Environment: real
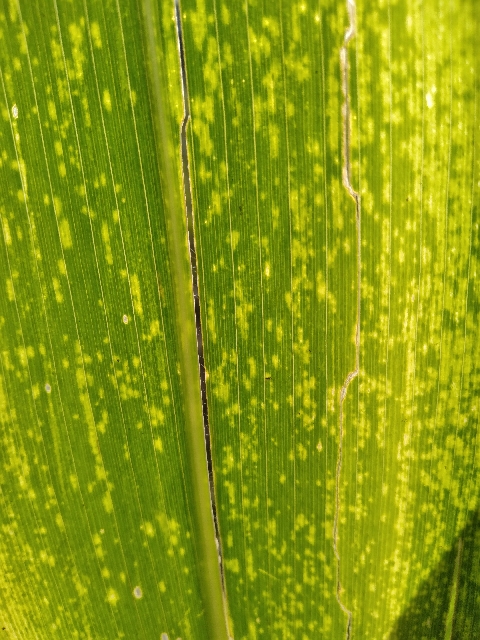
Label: lethal_necrosis